Sky position (RA, Dec in degrees): 149.108, 25.428
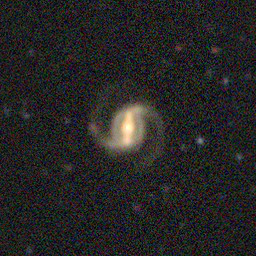
Galaxy morphology: Barred Spiral Galaxies